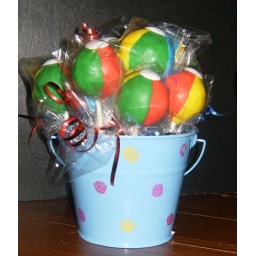
Chocolate cake mixed with vanilla butter cream, dipped in chocolate fondue. Each ball is covered with different colors of vanilla fondant.